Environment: real
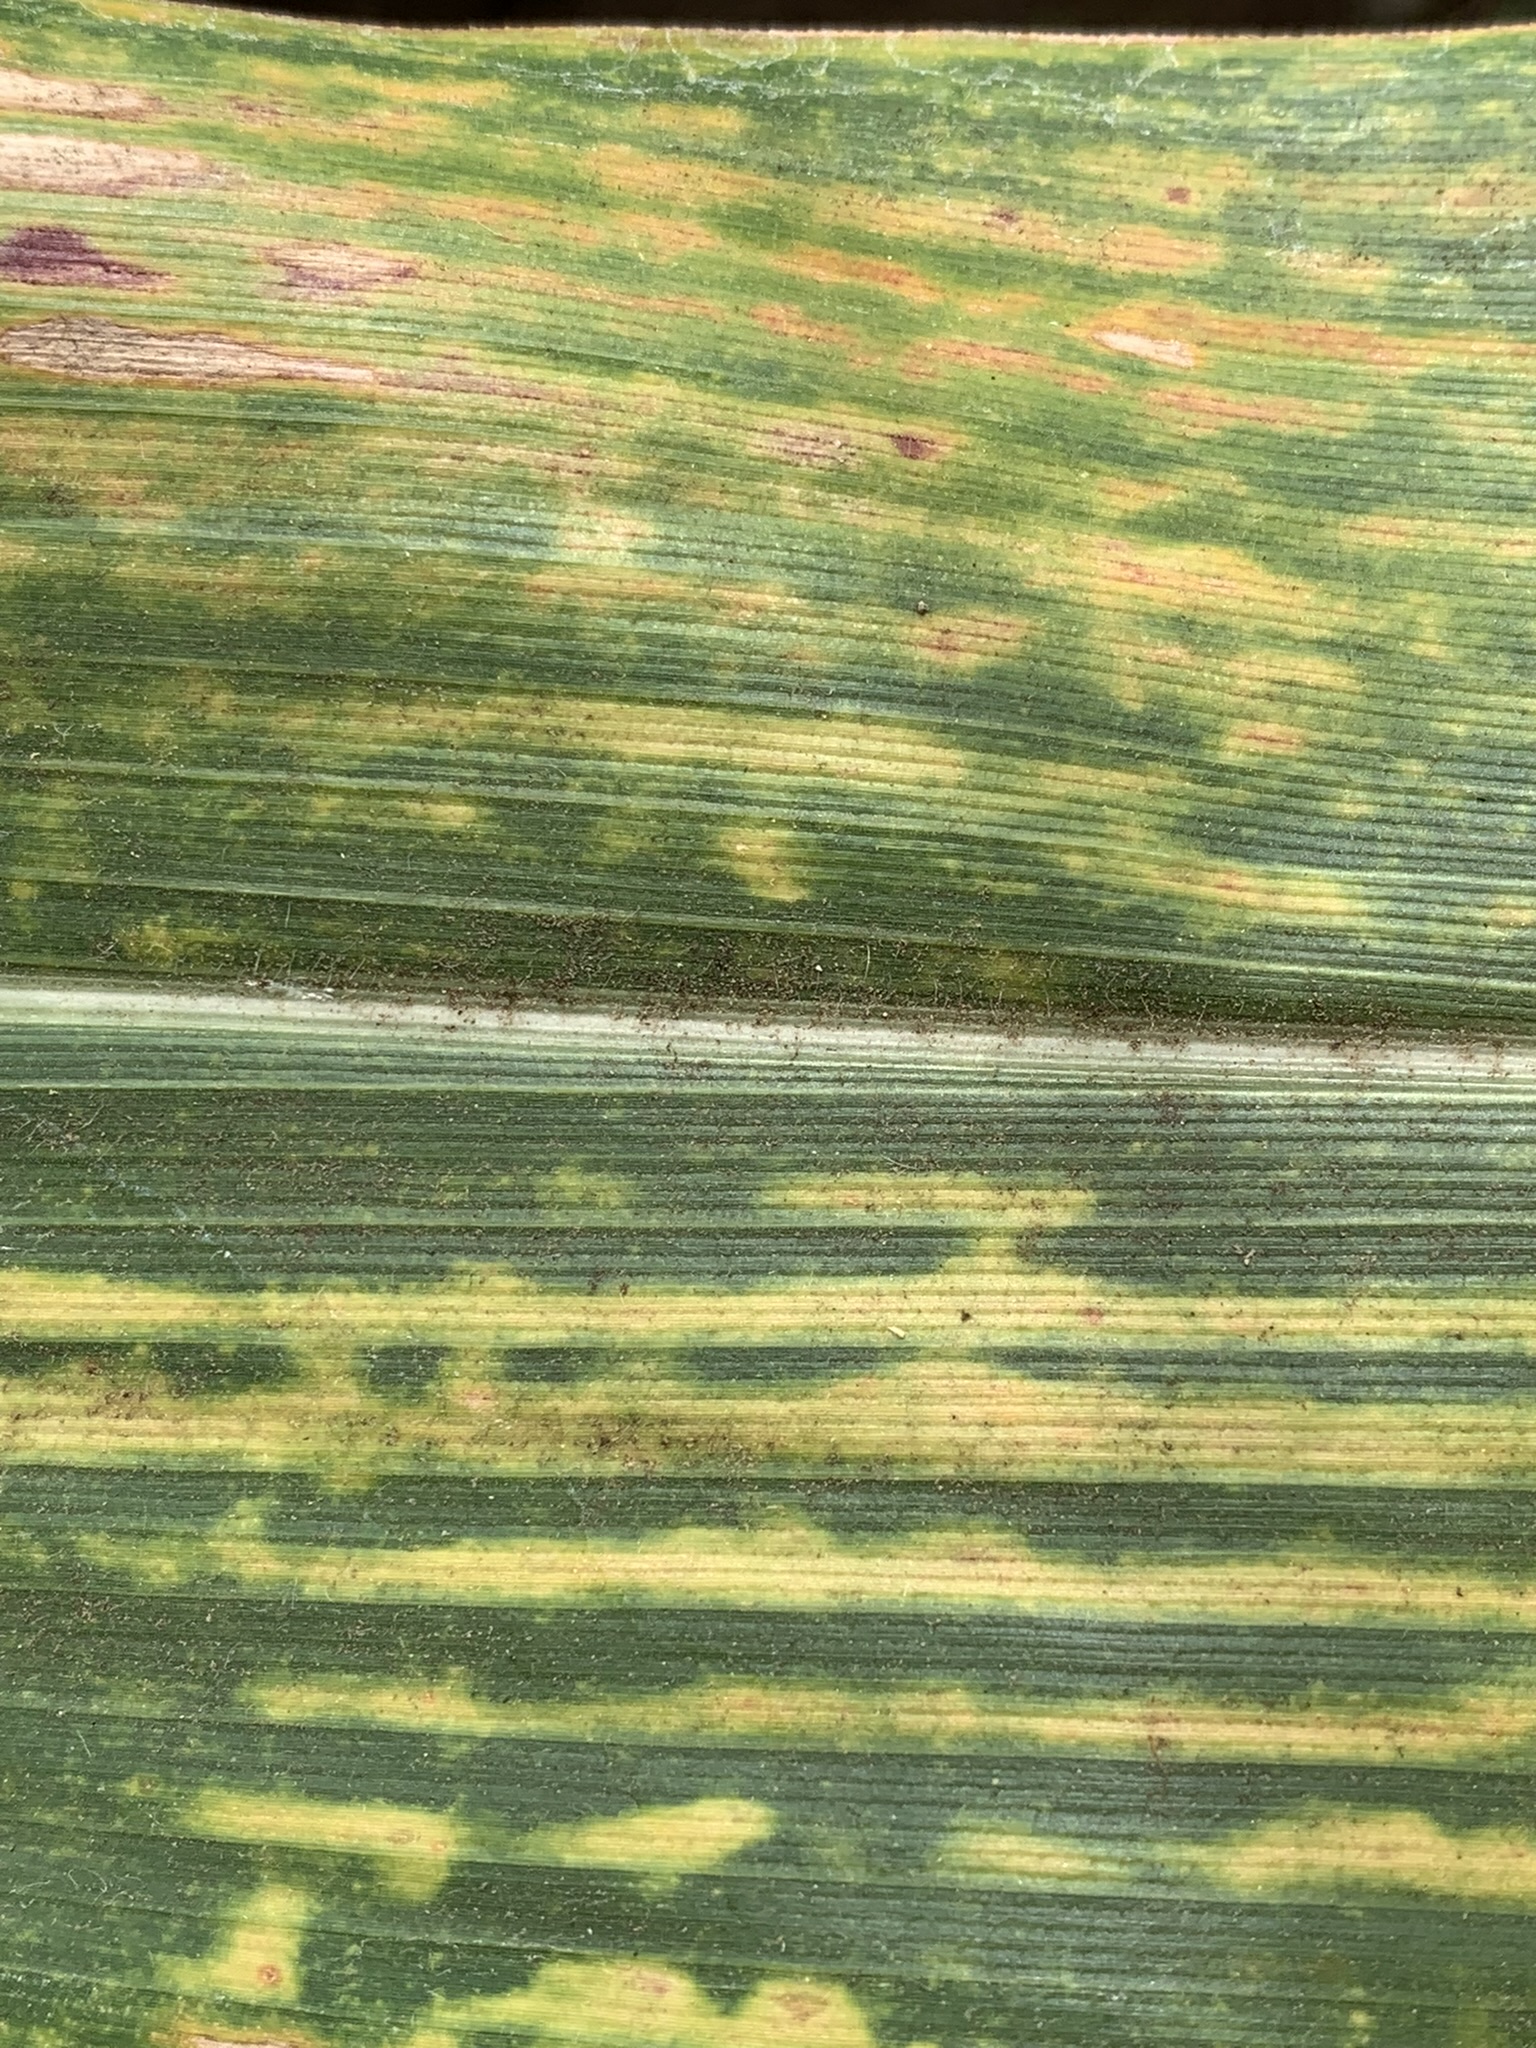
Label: lethal_necrosis